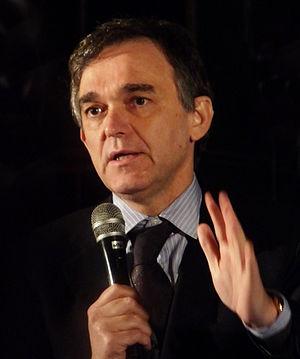
Enrico Rossi, né le 25 août 1958 à Bientina, est un homme politique italien, membre du parti Article 1er - Mouvement démocrate et progressiste entre 2017 et 2019. Il est président de la région Toscane depuis 2010.